Hotel Del Portal

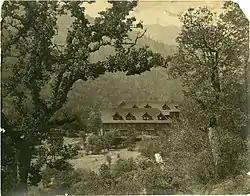
Hotel Del Portal, El Portal California, by George Fiske.

Hotel Del Portal was one of the early first-class hotels established by the Yosemite Valley Railroad to take passengers from Merced to the terminus at El Portal, California, just outside of Yosemite National Park. The hotel set the standard for elegance in the Yosemite area. When automobiles replaced horses and wagons for transportation to Yosemite, business at the Del Portal Hotel started to slow. A fire destroyed the hotel in 1917.